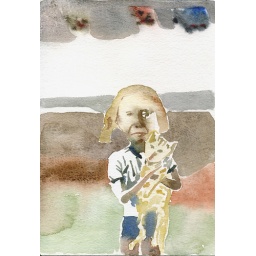
water colors on paper from a serie of 50 drawings made in relation to a childhood photo